William Gell (RAF officer)

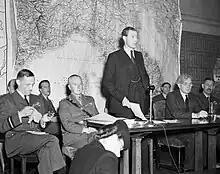
Air Vice Marshal Gell (far left), listens while Duncan Sandys announces the end of the German V-1 flying bomb campaign against London, September 1944

During the Second World War, Gell served as Officer Commanding No. 5 and then No. 6 Balloon Centre protecting against German air attacks. Gell was promoted to group captain in the Royal Auxiliary Air Force on 1 September 1940.